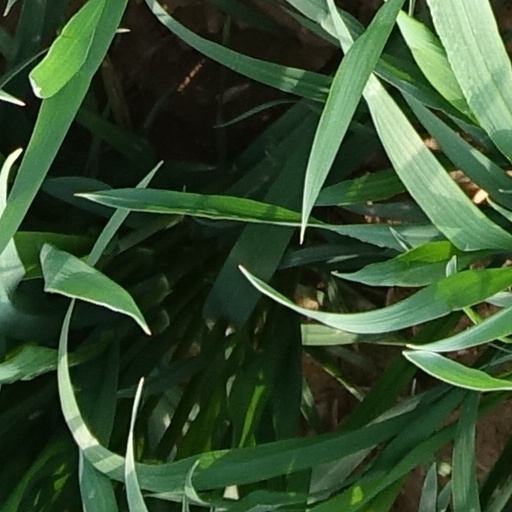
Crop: wheat